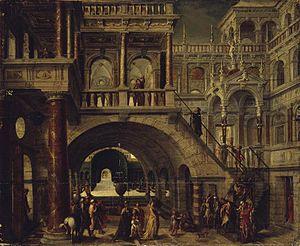
La peinture architecturale est une forme de genre pictural où l'artiste se concentre principalement sur l'architecture, les vues de plein air et les intérieurs. Alors que l’architecture était présente dans plusieurs des premières peintures et enluminures, elle était principalement utilisée comme arrière-plan ou pour donner du rythme à une peinture. À la Renaissance, l’architecture a été utilisée pour renforcer la perspective et créer une sensation de profondeur, comme dans La Trinité de Masaccio à partir des années 1420.